Matthew Settle

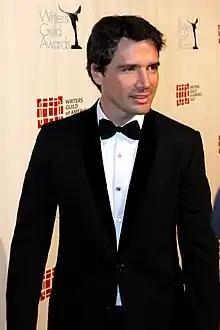
Settle in 2011

Jeffrey Matthew Settle (born September 17, 1969) is an American former actor. He is known for playing Will Benson in I Still Know What You Did Last Summer, Captain Ronald Speirs on the 2001 HBO miniseries "Band of Brothers" and Rufus Humphrey on the CW teen drama series "Gossip Girl".